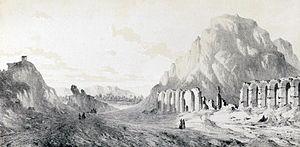
Ruines du Palais de Ferrâhbad, près d'Ispahan